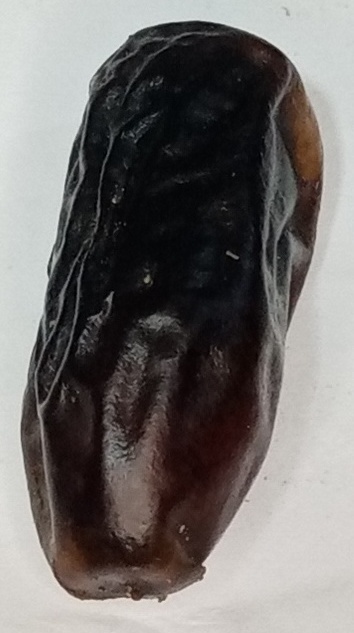
Variety: gajar
Size: medium
Grade: grade-1